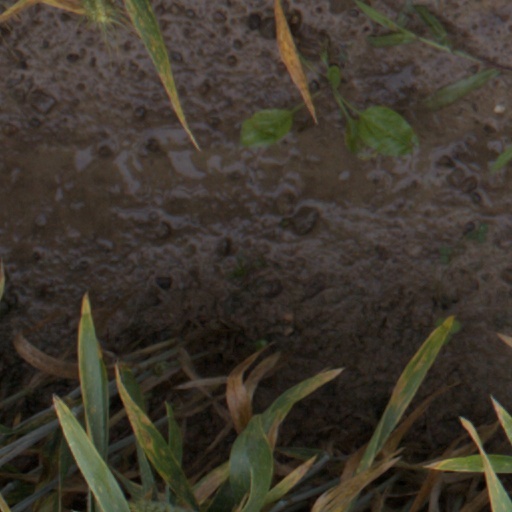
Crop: wheat